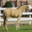
Label: horse